Boyne City Water Works Building

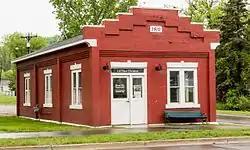

The Boyne City Water Works Building is a municipal industrial building located at 210 East Division Street in Boyne City, Michigan. It was listed in the National Register of Historic Places in 1998.